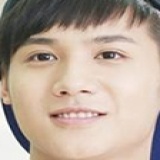
diễn viên Ngưu Tuấn Phong